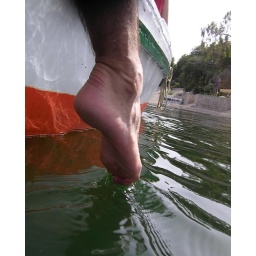
Cold water in a 40 grads day along the Nile river